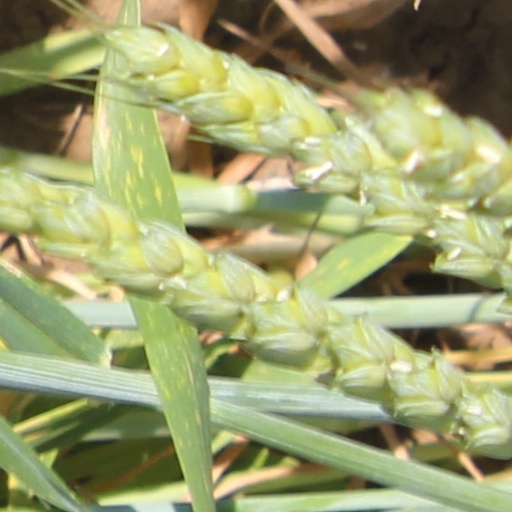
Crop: wheat